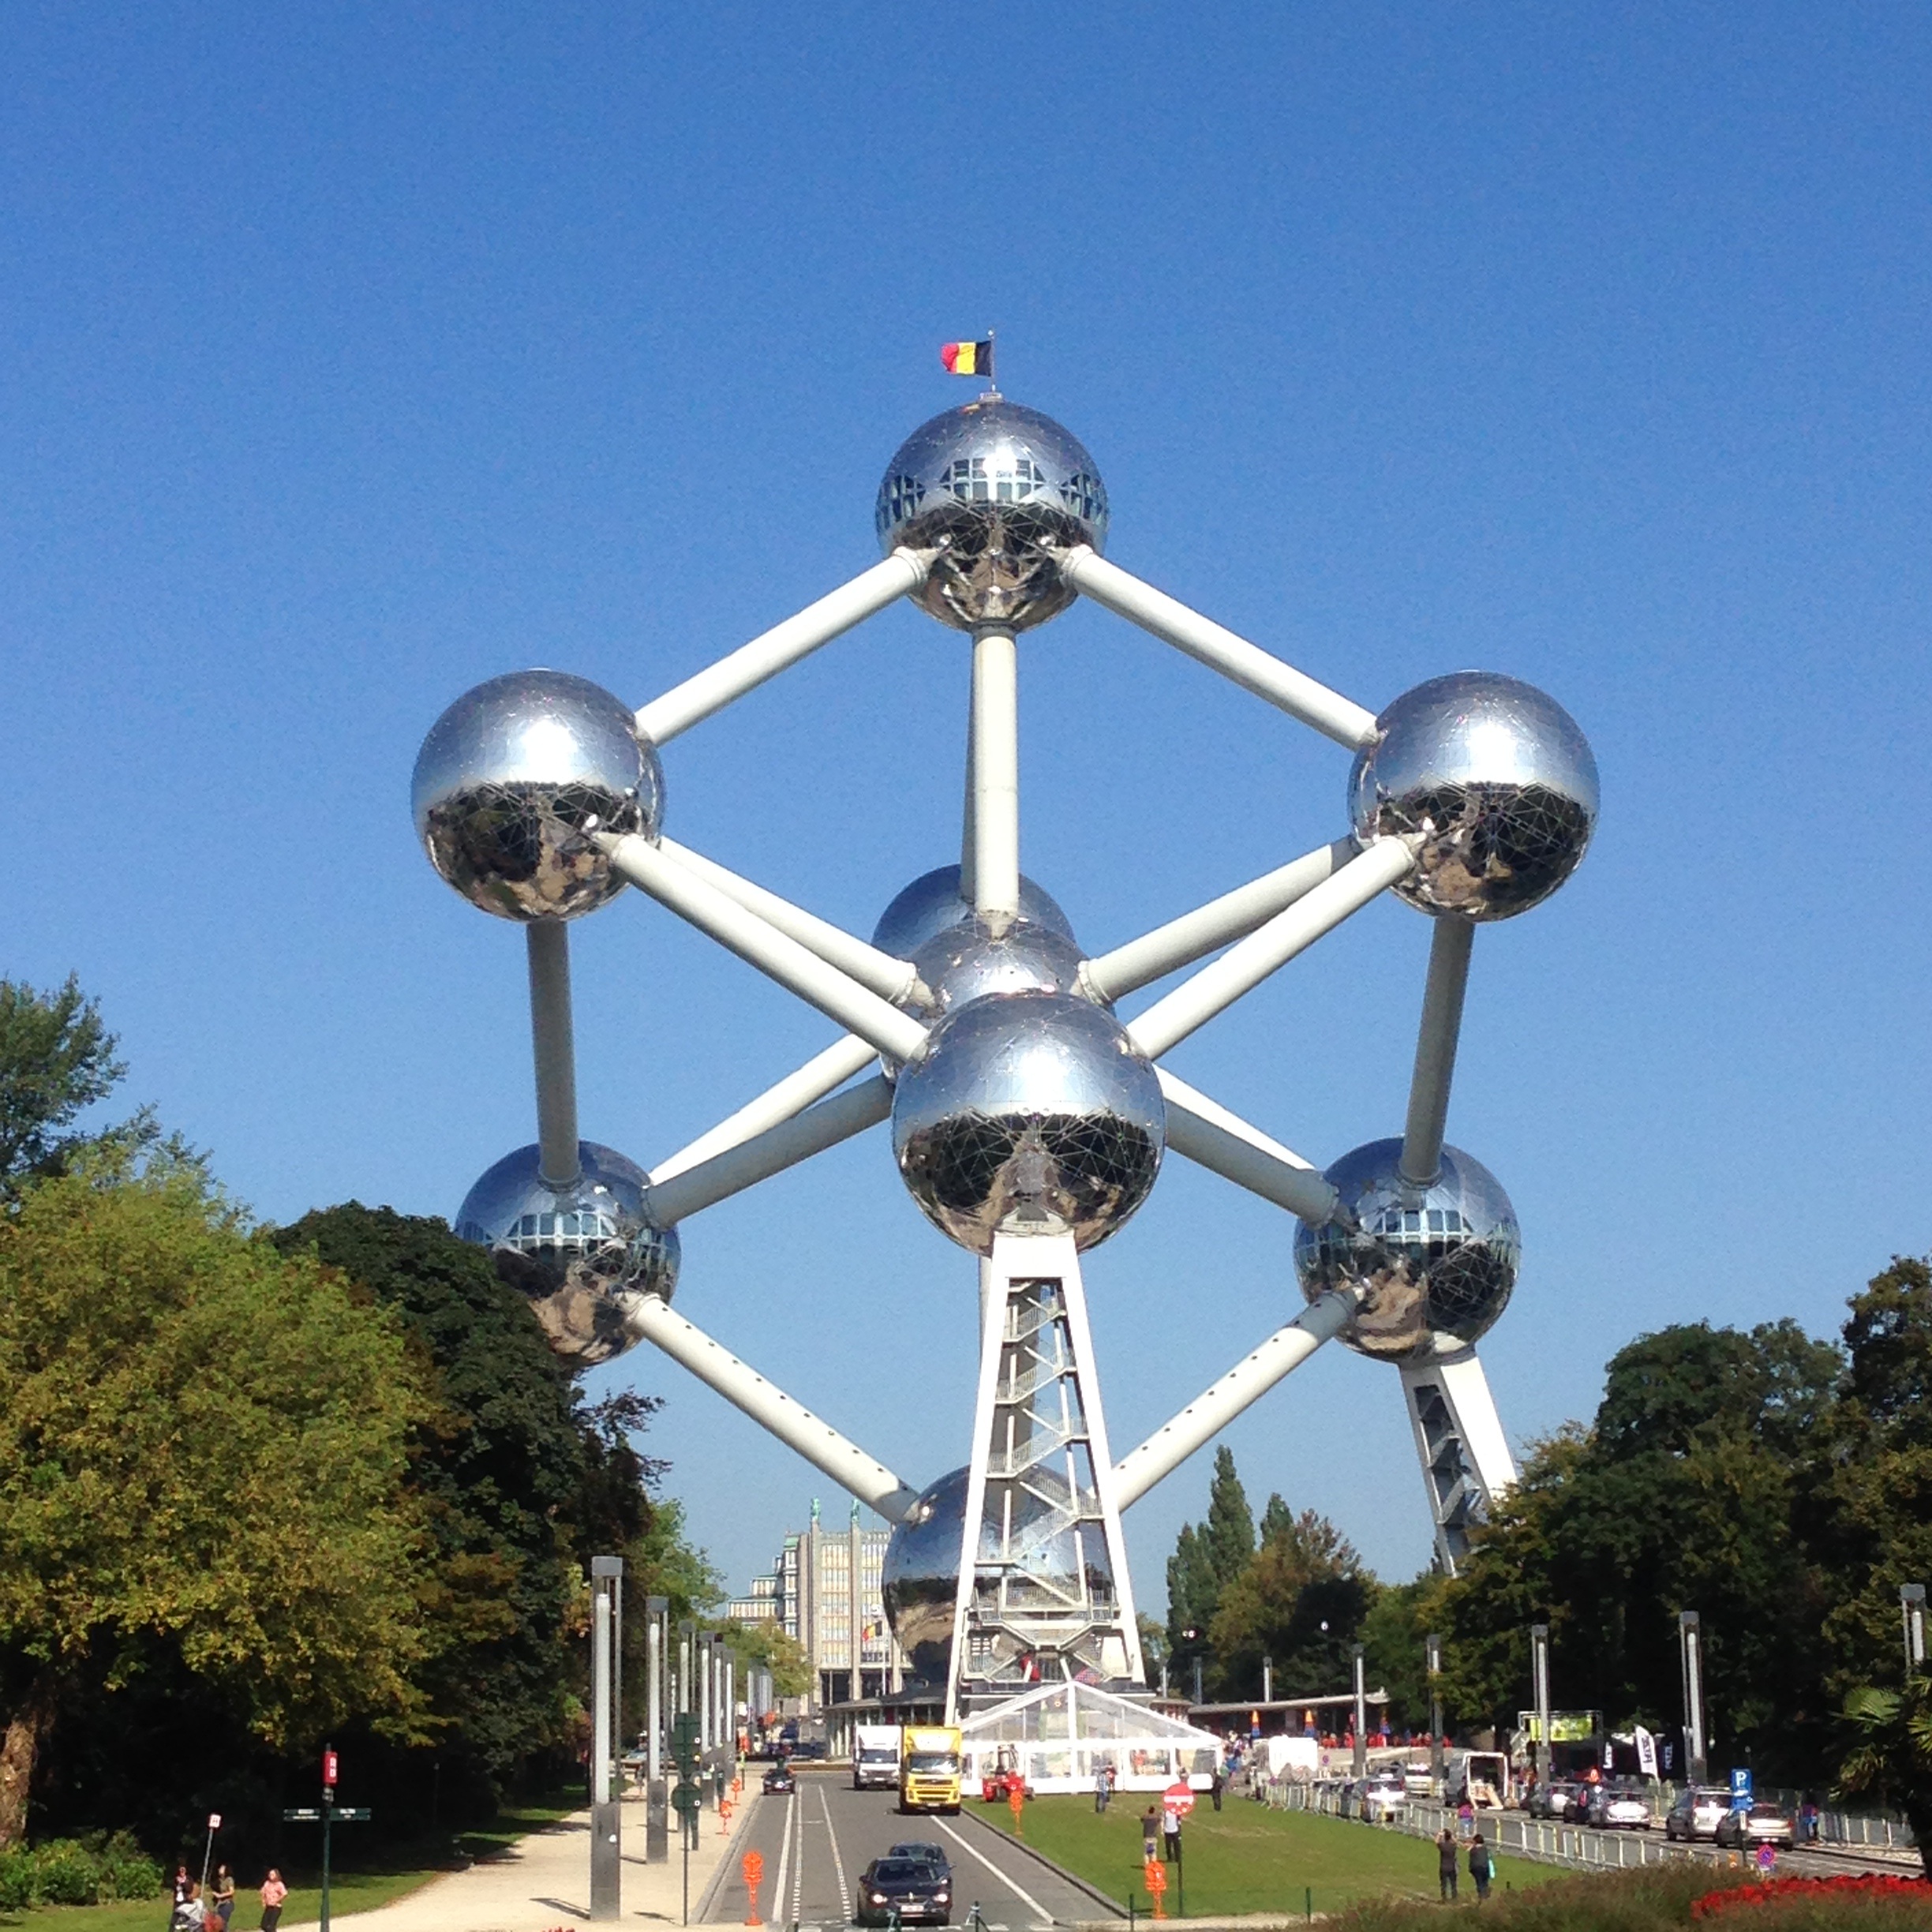
architecture, wind, city, travel, europe, landmark, lighting, belgium, brussels